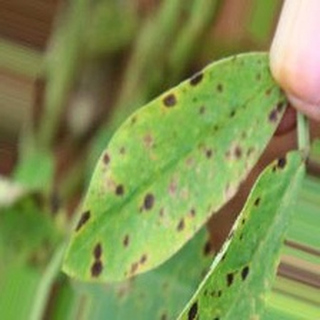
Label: groundnut_late_leaf_spot